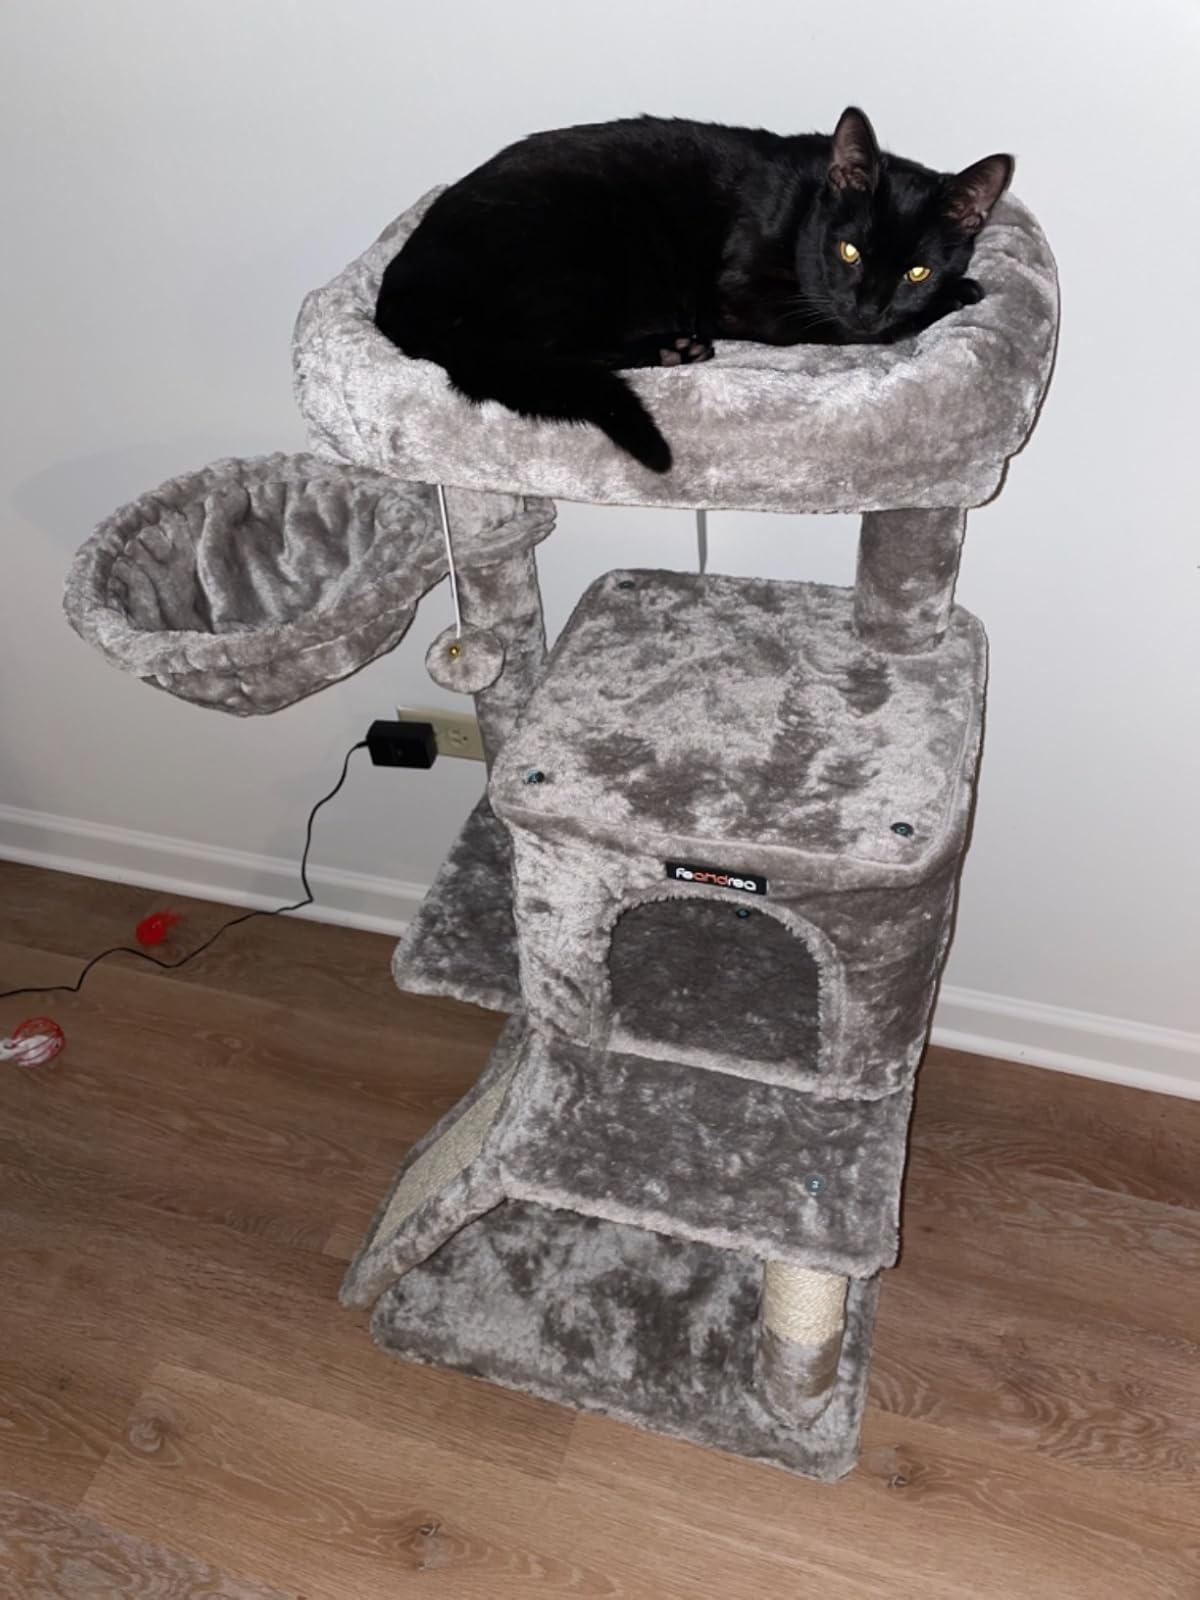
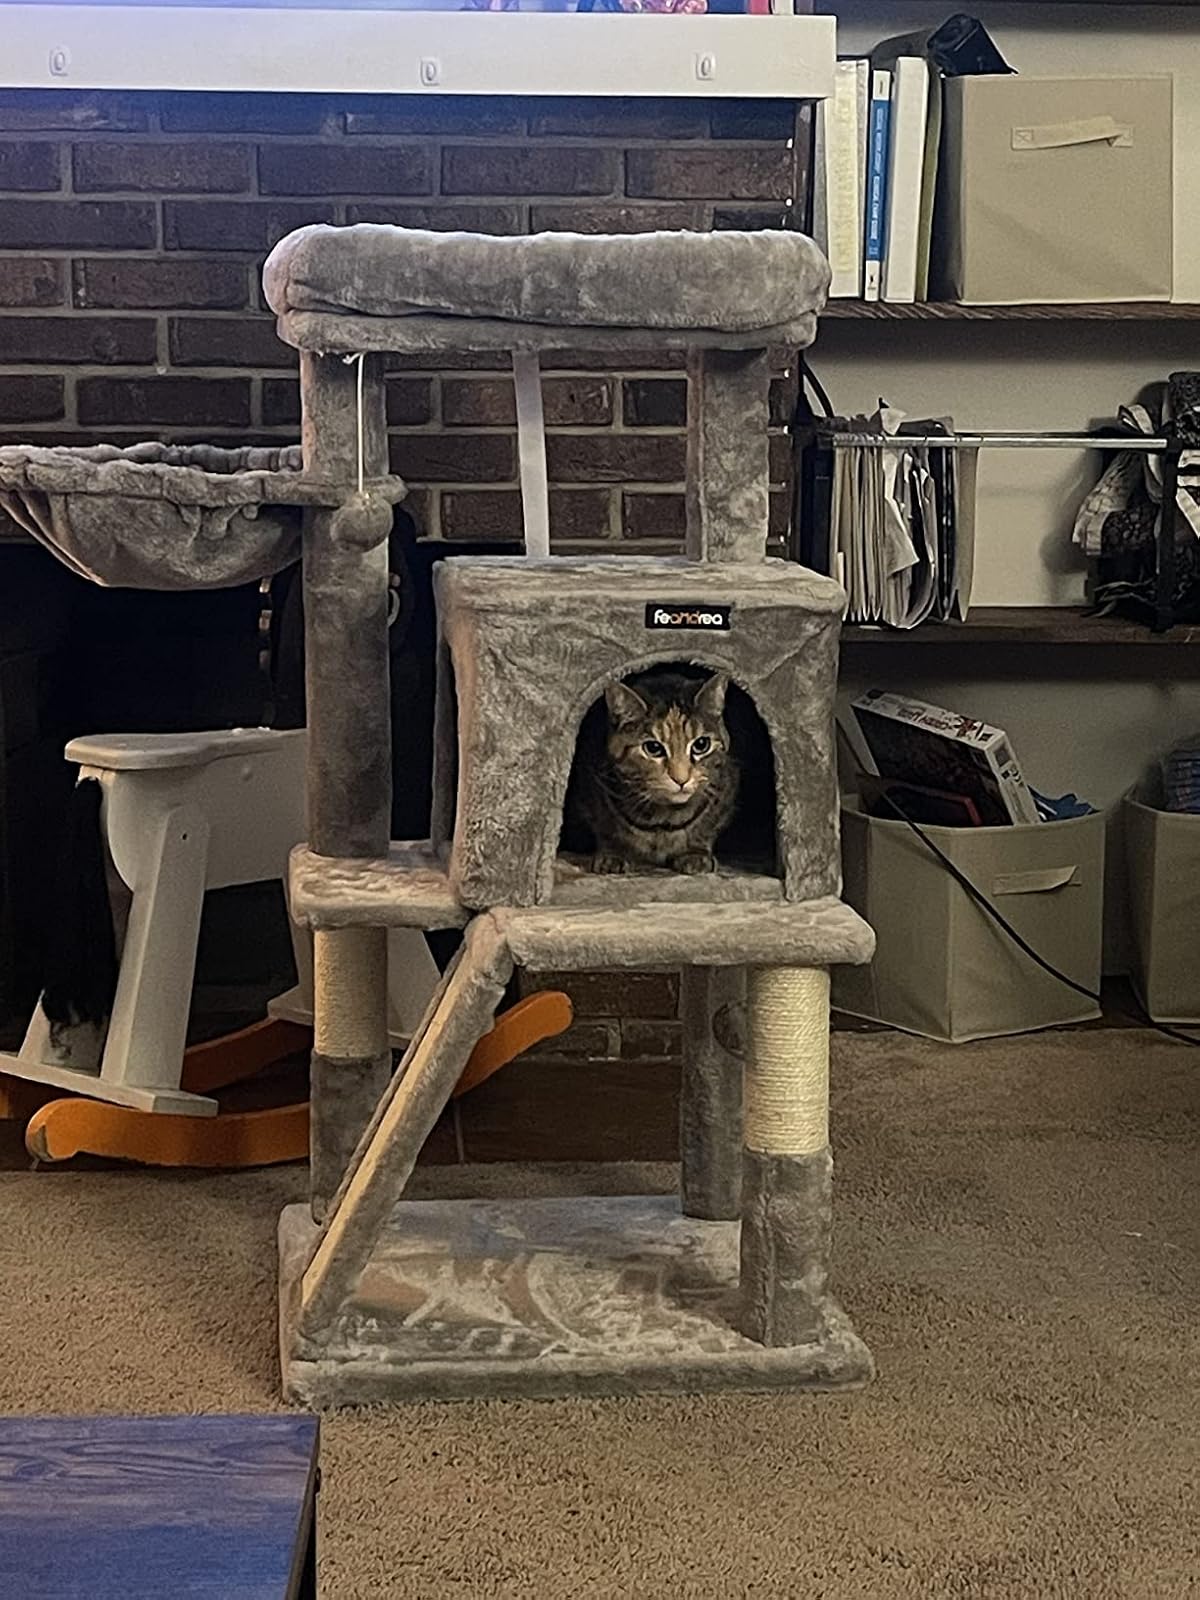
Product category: items_cat tree
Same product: yes